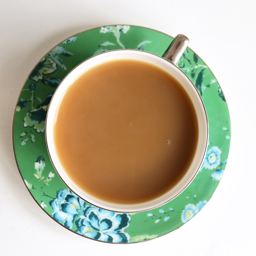
why not make a lovely cup of tea and then contact me about the shoot you have in mind ?